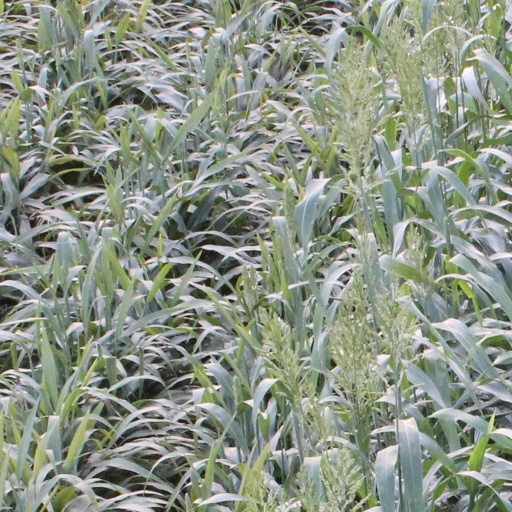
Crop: sorghum